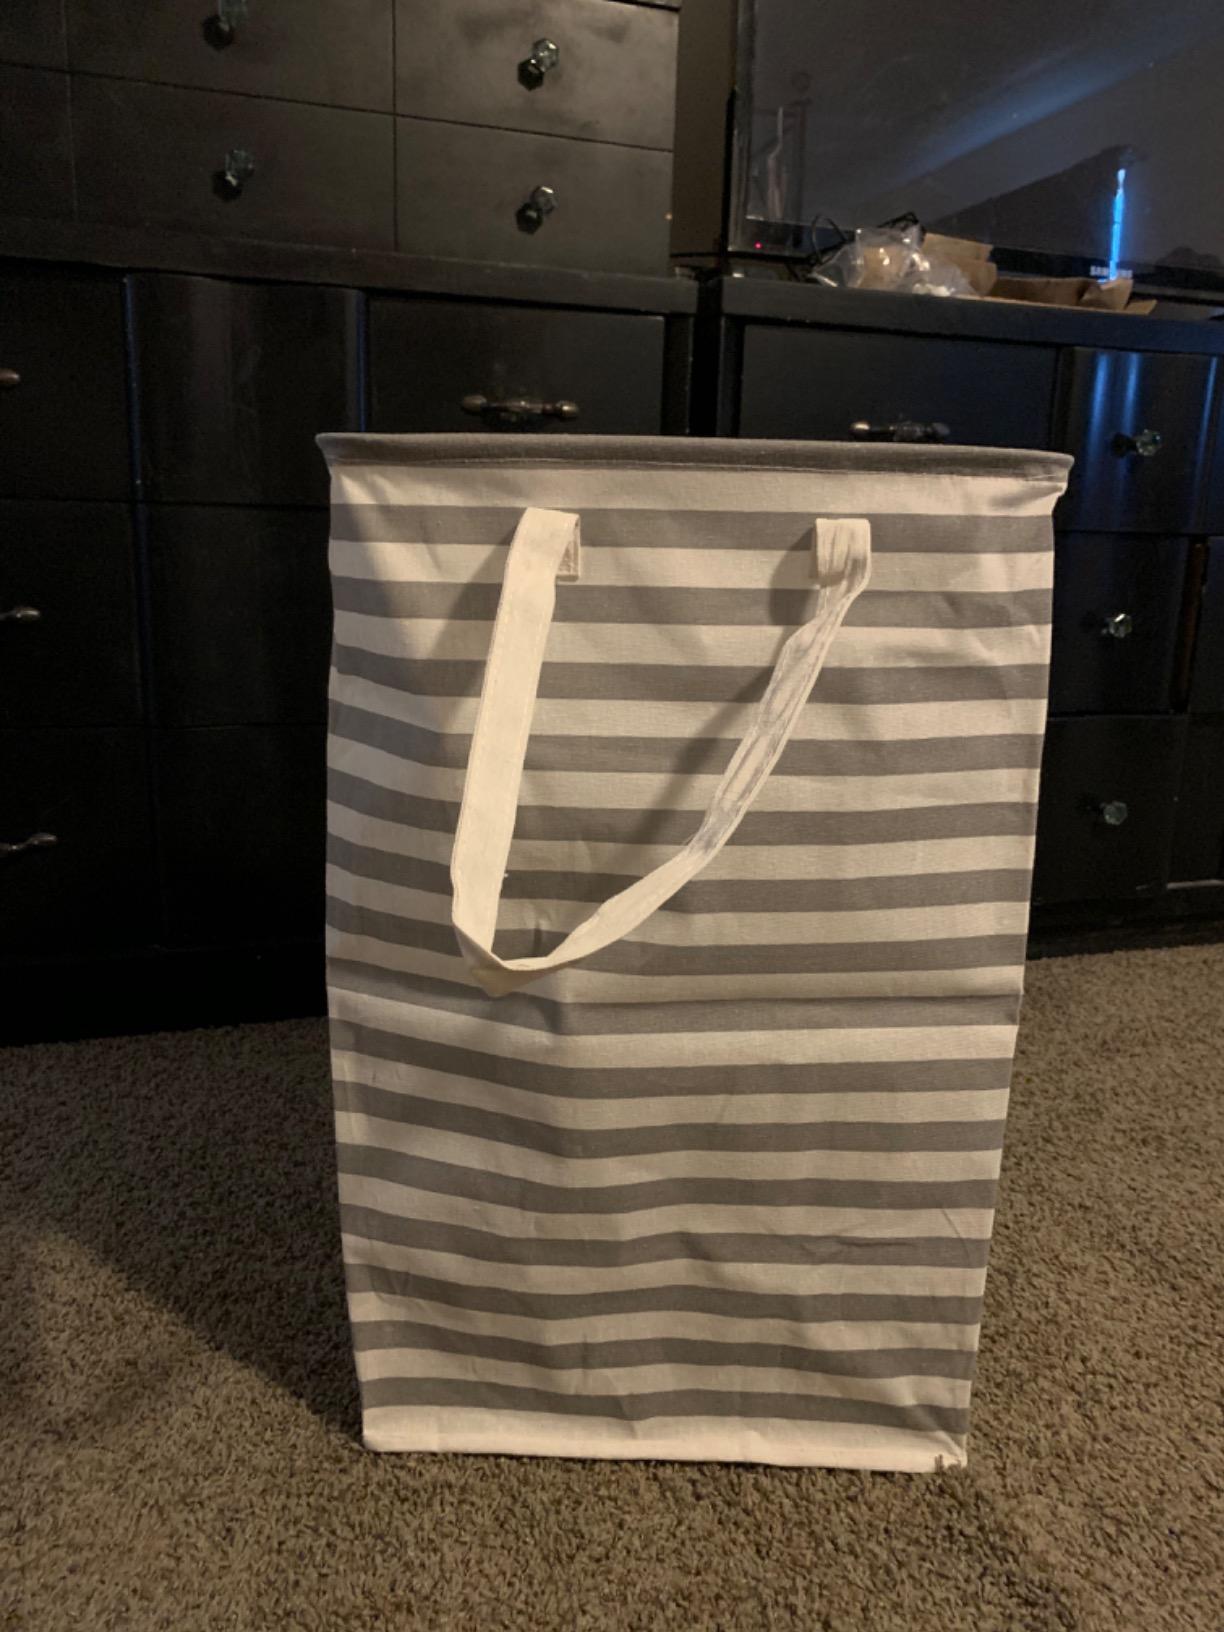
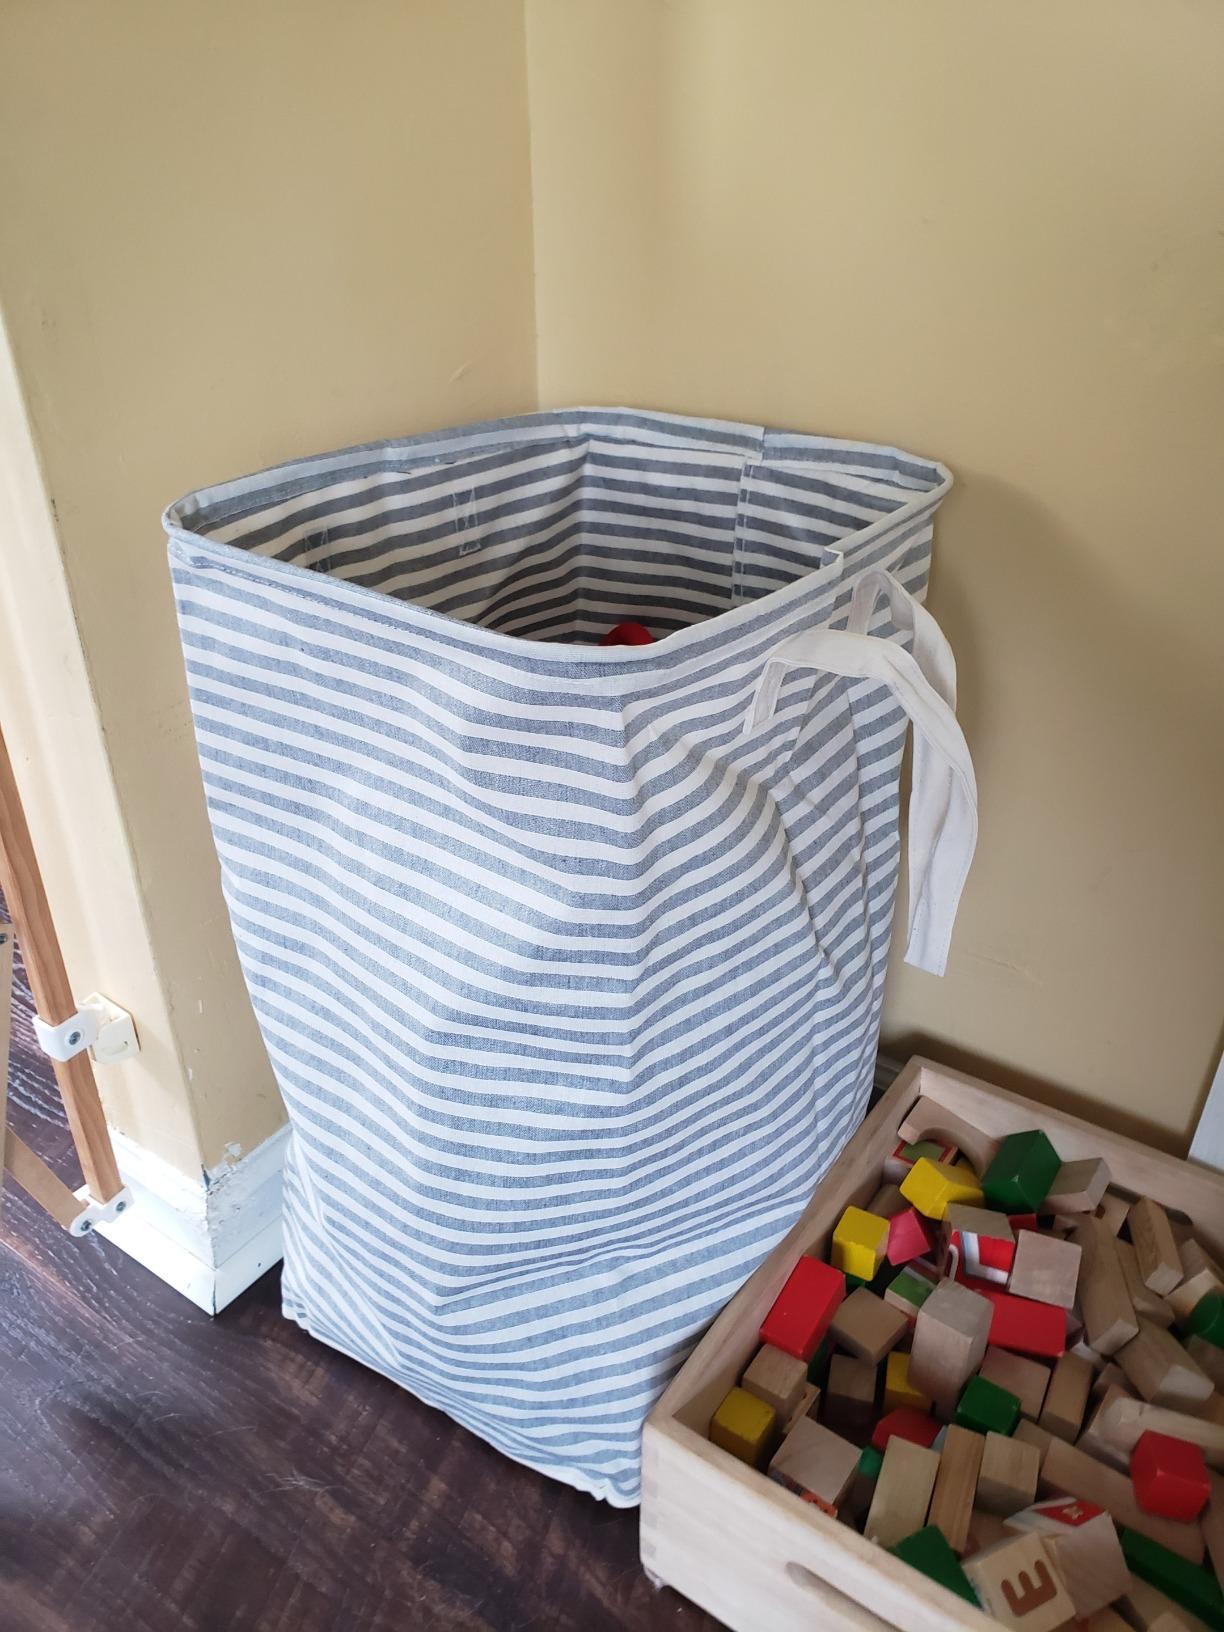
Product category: items_hamper
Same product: no